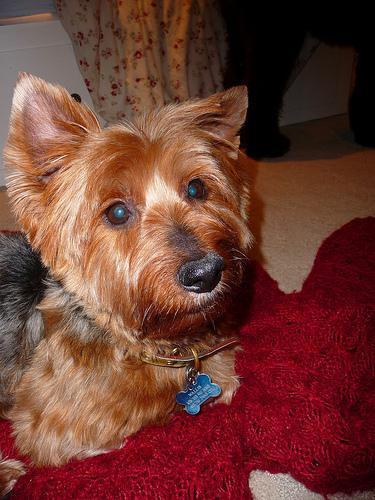
Australian_terrier